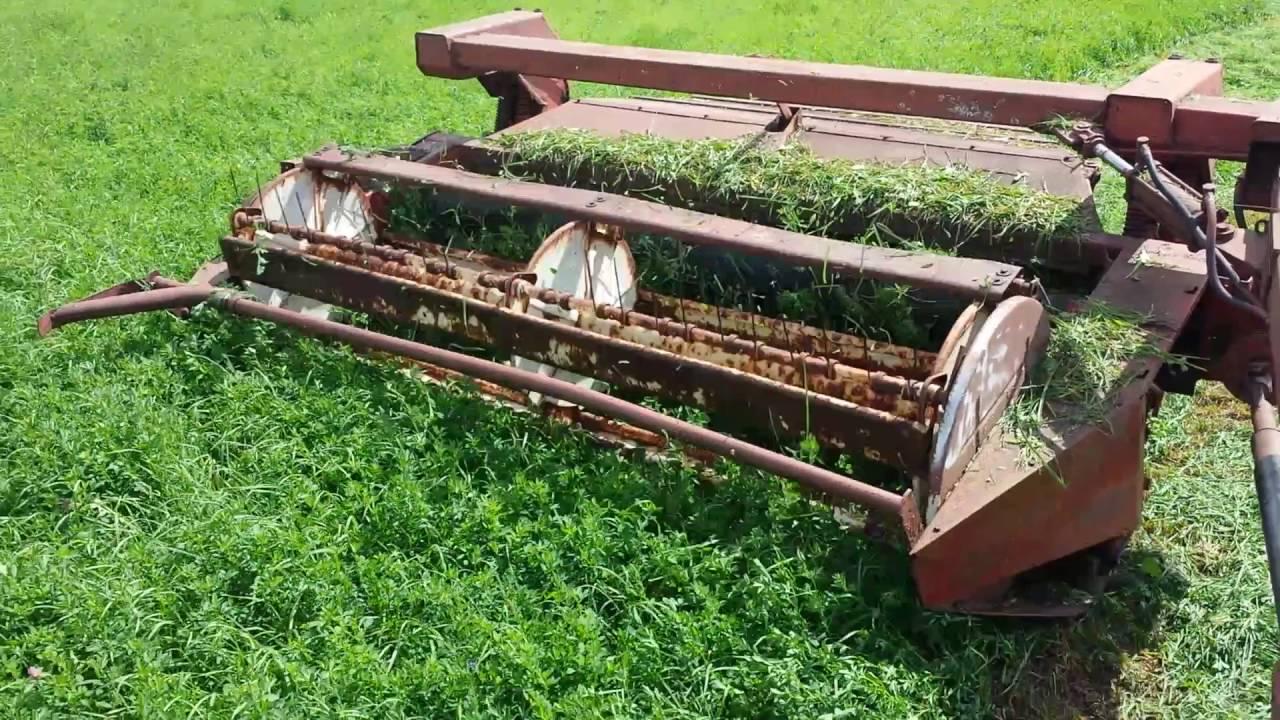
Mashine ya kisasa ikitumia kifaa maalumu kukata majani shambani kwa ufanisi, ikisaidia kupunguza kazi ngumu na kuongeza uzalishaji wa chakula kwa kasi na kwa usahihi.